O. J. Simpson

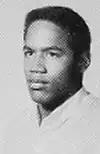
Simpson's 1964 school portrait

In his early teenage years, Simpson joined a street gang called the Persian Warriors and was briefly incarcerated at the San Francisco Youth Guidance Center. His future wife Marguerite, whom he dated in high school, described him as "really an awful person then." He was arrested three times. After his third arrest, Simpson happened to meet baseball star Willie Mays, who encouraged the youth to avoid trouble. He said it helped persuade him to reform.